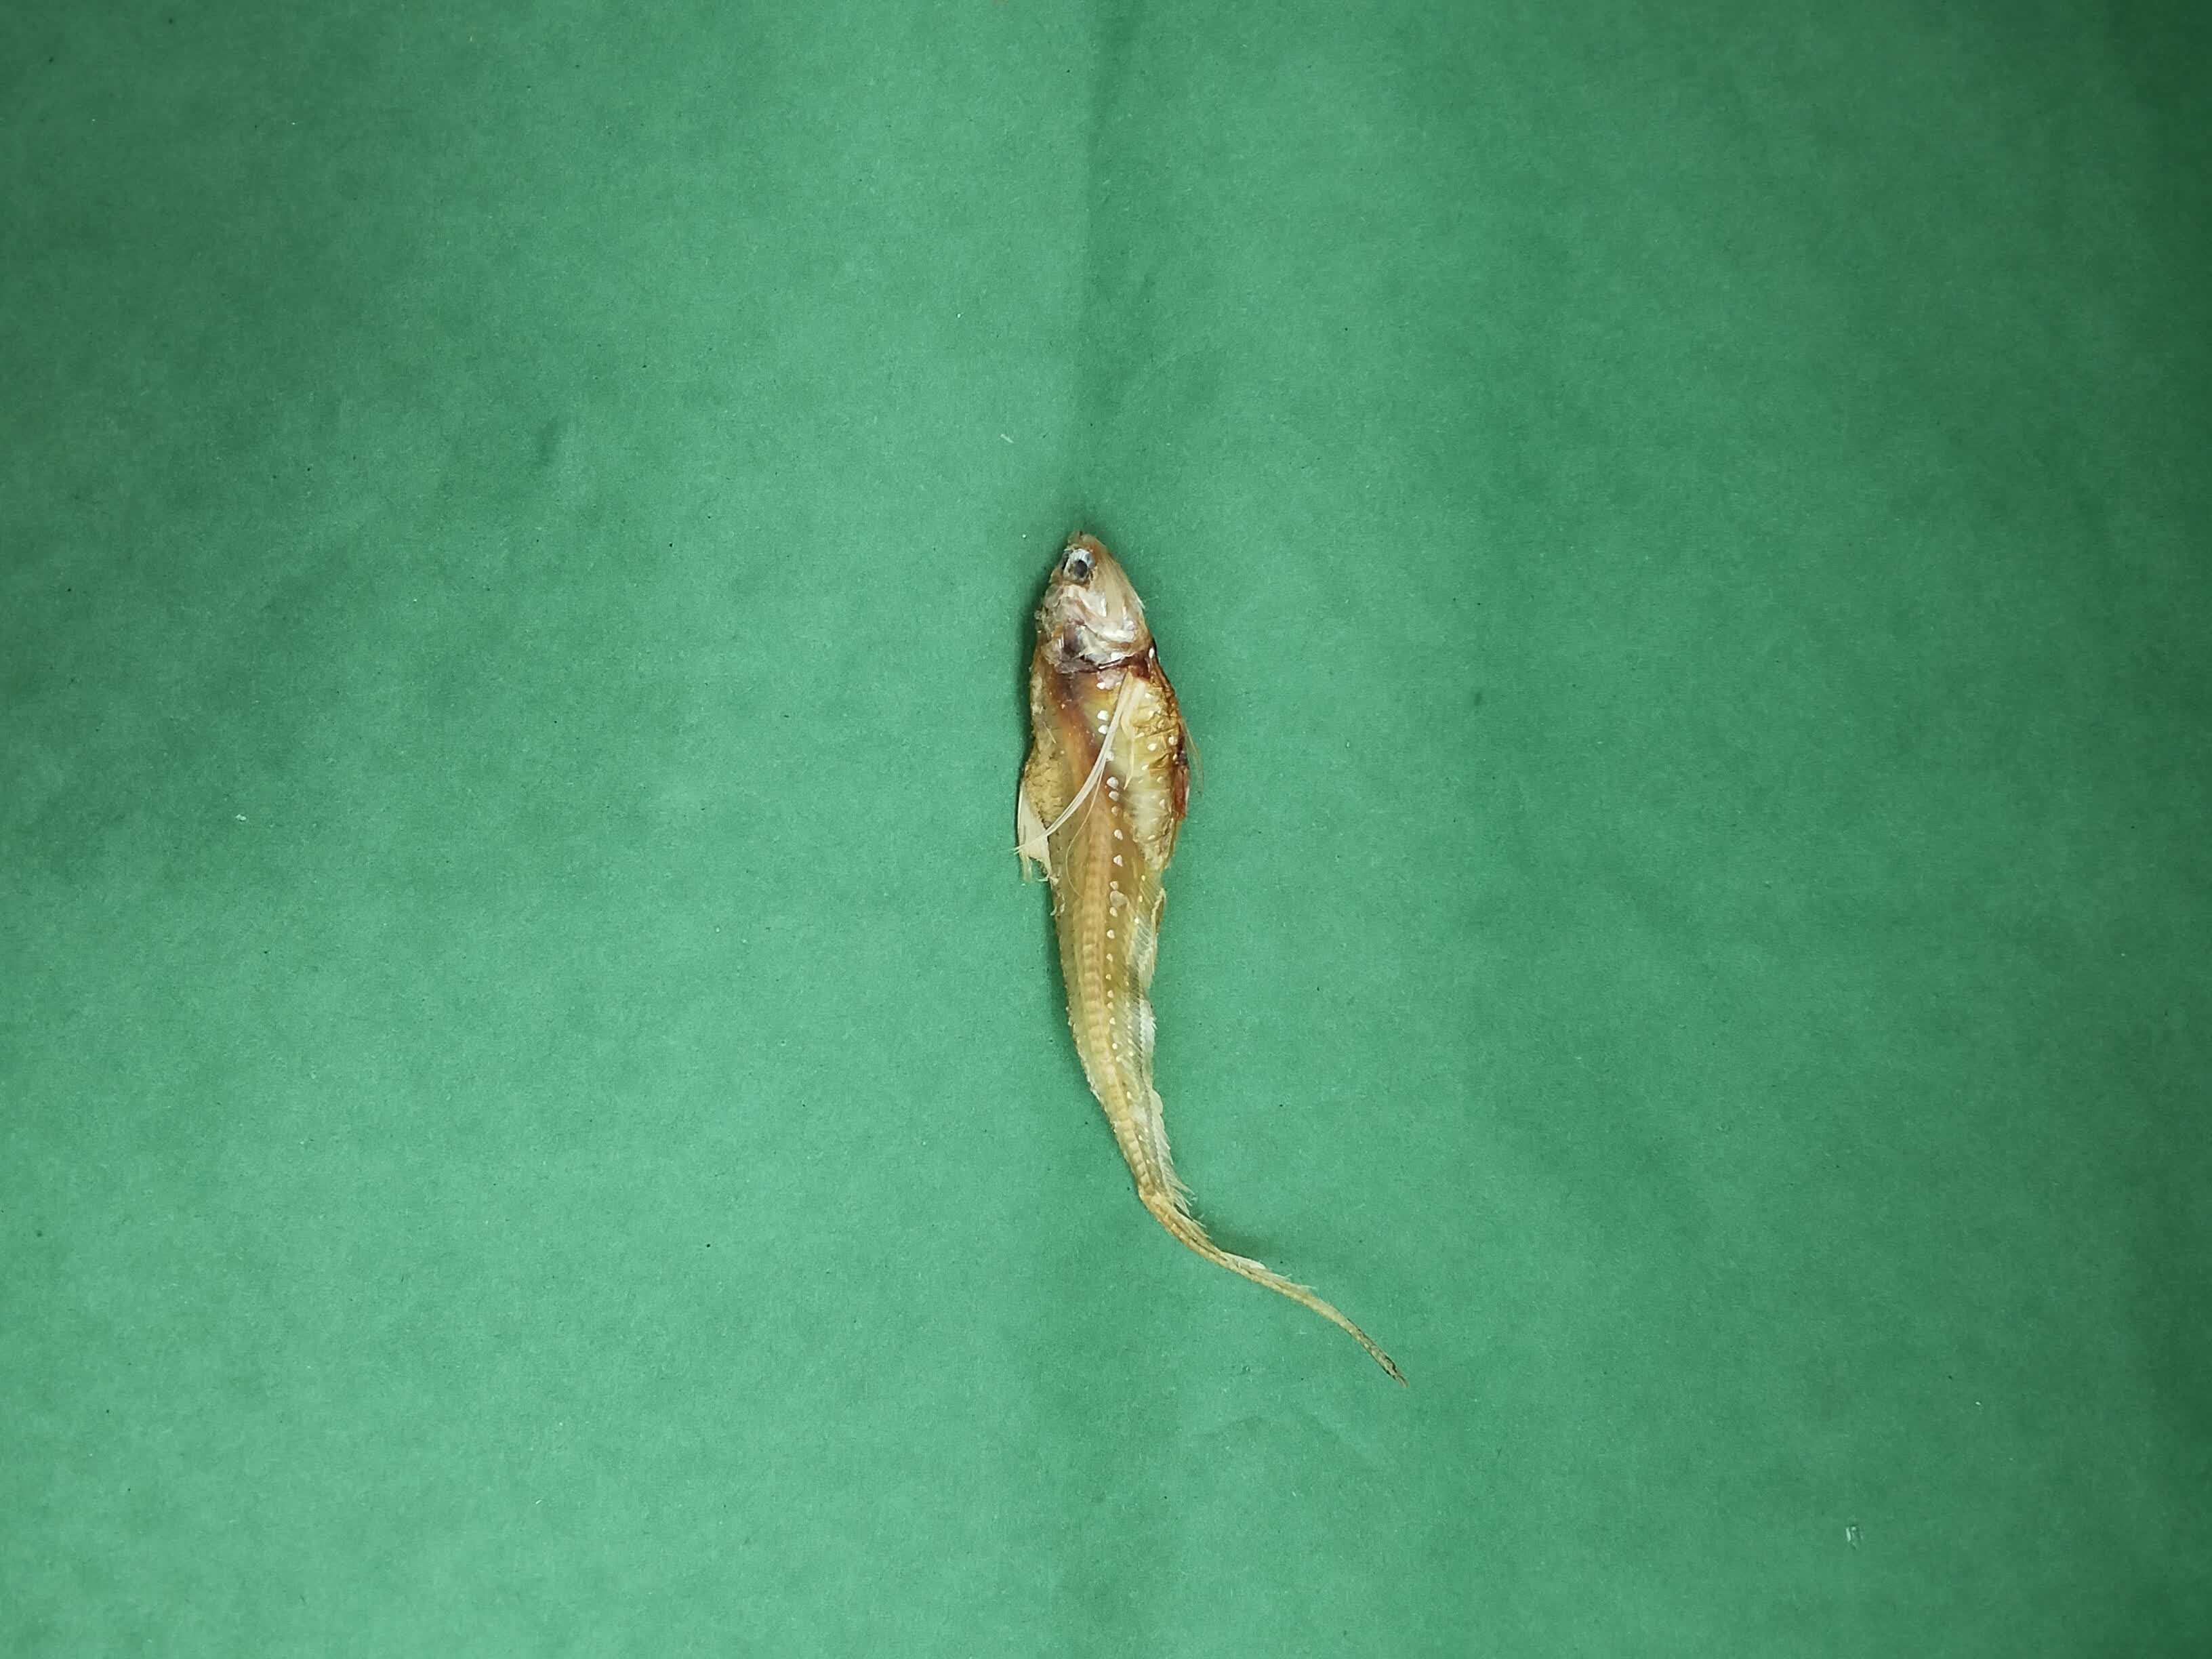
Species: Shundori